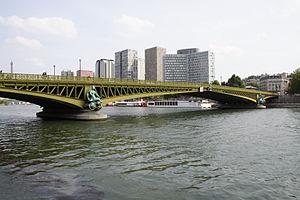
Paul Rabel est un ingénieur français des travaux publics, responsable des ponts de Paris.
Cet article recense les monuments historiques du 15ᵉ arrondissement de Paris, en France.